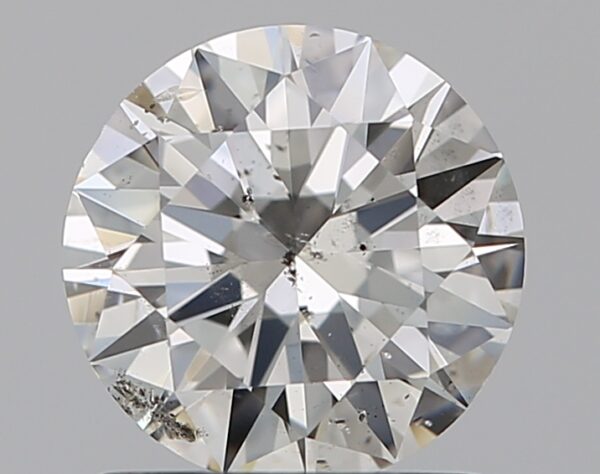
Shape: round
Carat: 1
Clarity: SI2
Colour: H
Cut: EX
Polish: EX
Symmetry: VG
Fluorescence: F
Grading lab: GIA
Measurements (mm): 6.42 x 6.46 x 3.89